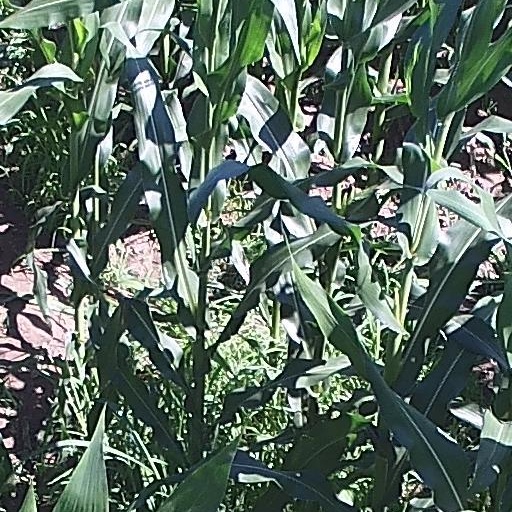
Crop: maize; corn